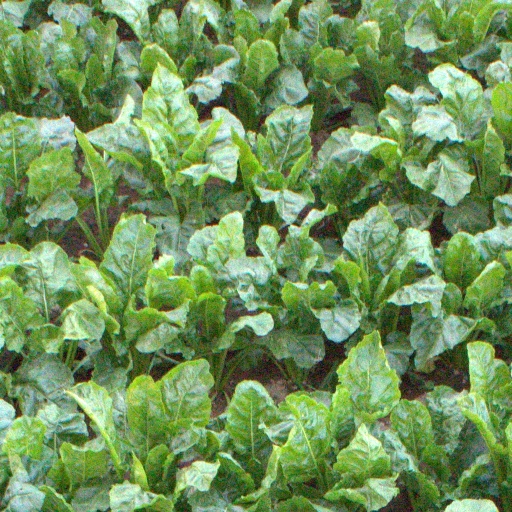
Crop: sugar beet